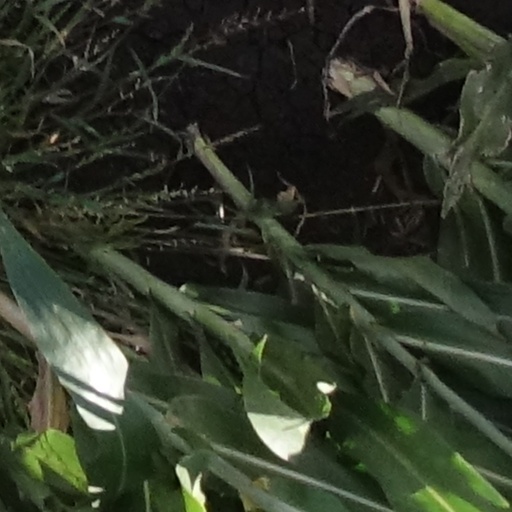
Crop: sorghum